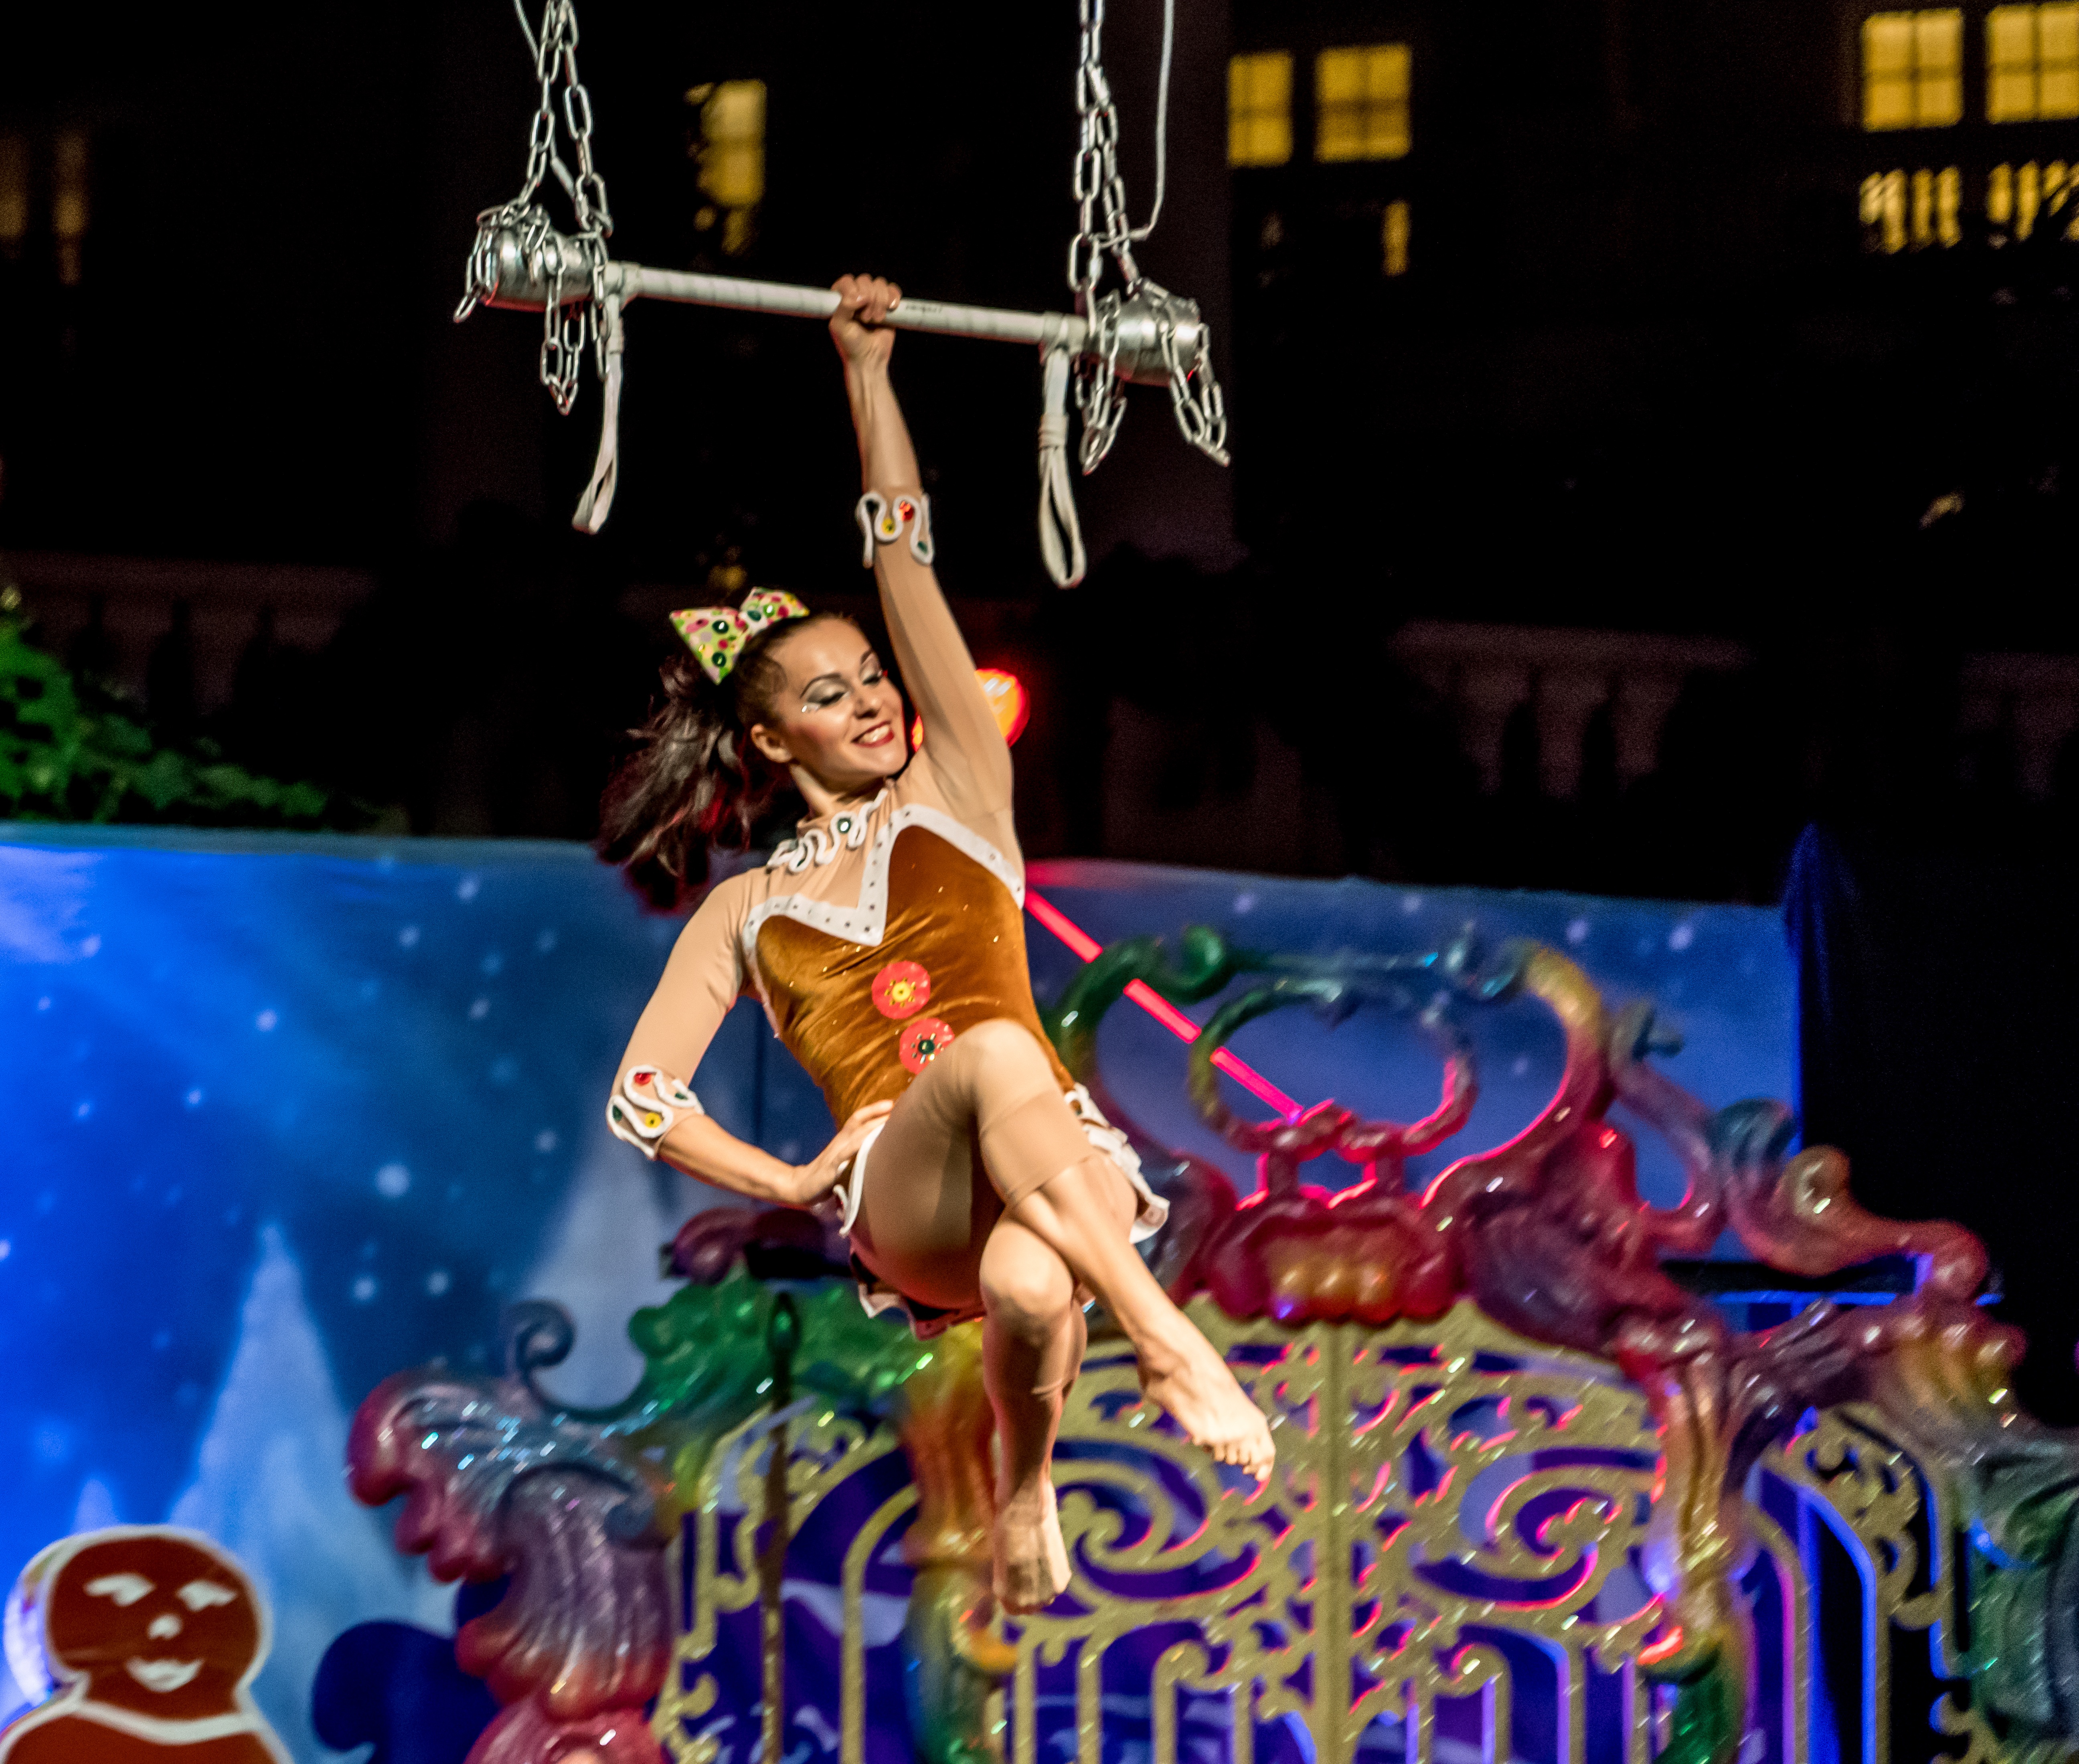
person, people, woman, portrait, show, holding, smile, performance art, caucasian, festival, happy, performance, event, circus, acrobatics, xmas, attractive, florida, orlando, entertainment, costumes, acrobats, performing arts, gaylord palms, musical theatre, christmas show, holiday show, trapeze, cirque du soleil